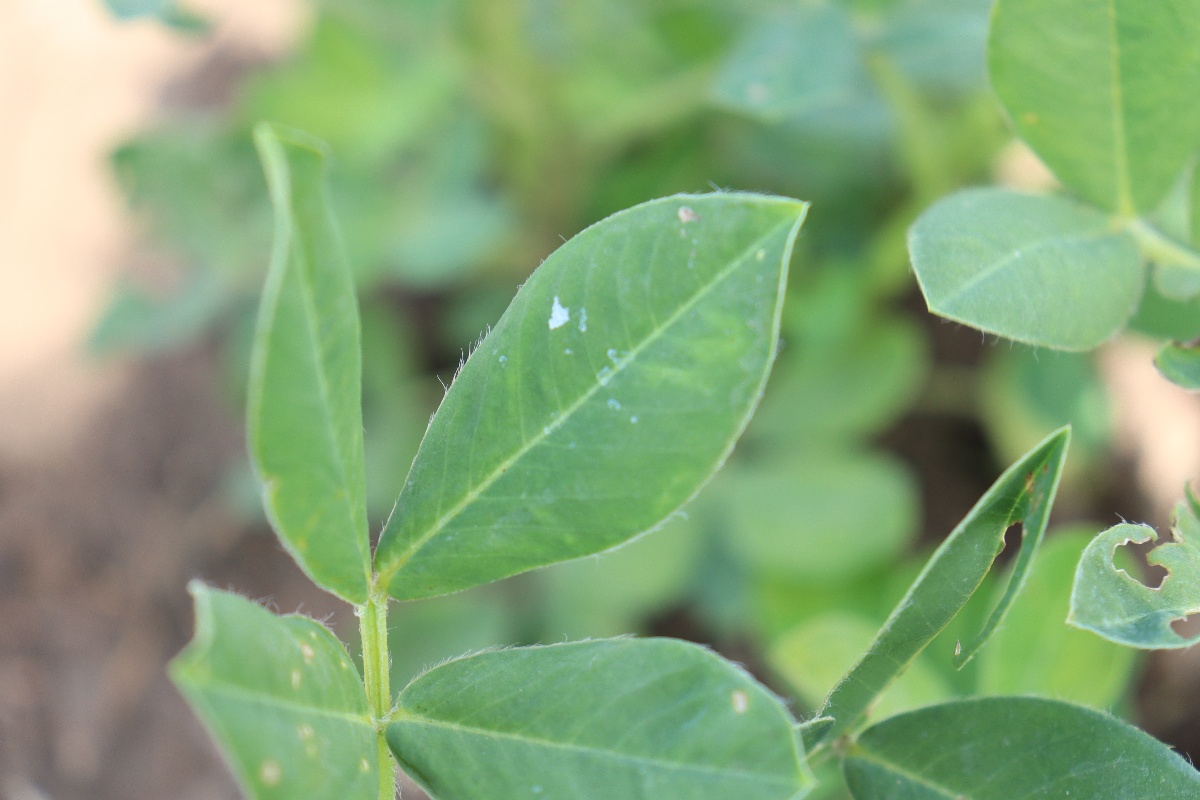
Label: early_leaf_spot